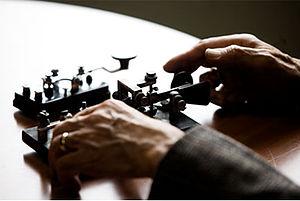
Maria Ursula Kuczynski, connue aussi sous ses noms d'épouse et son nom de plume, est une militante communiste allemande, journaliste, espionne agent du GRU, également écrivaine.